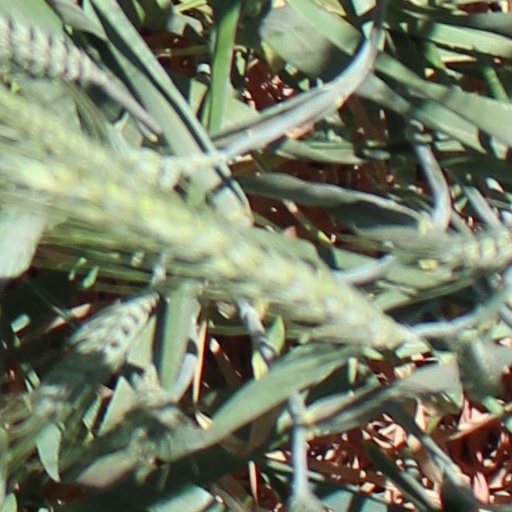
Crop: wheat